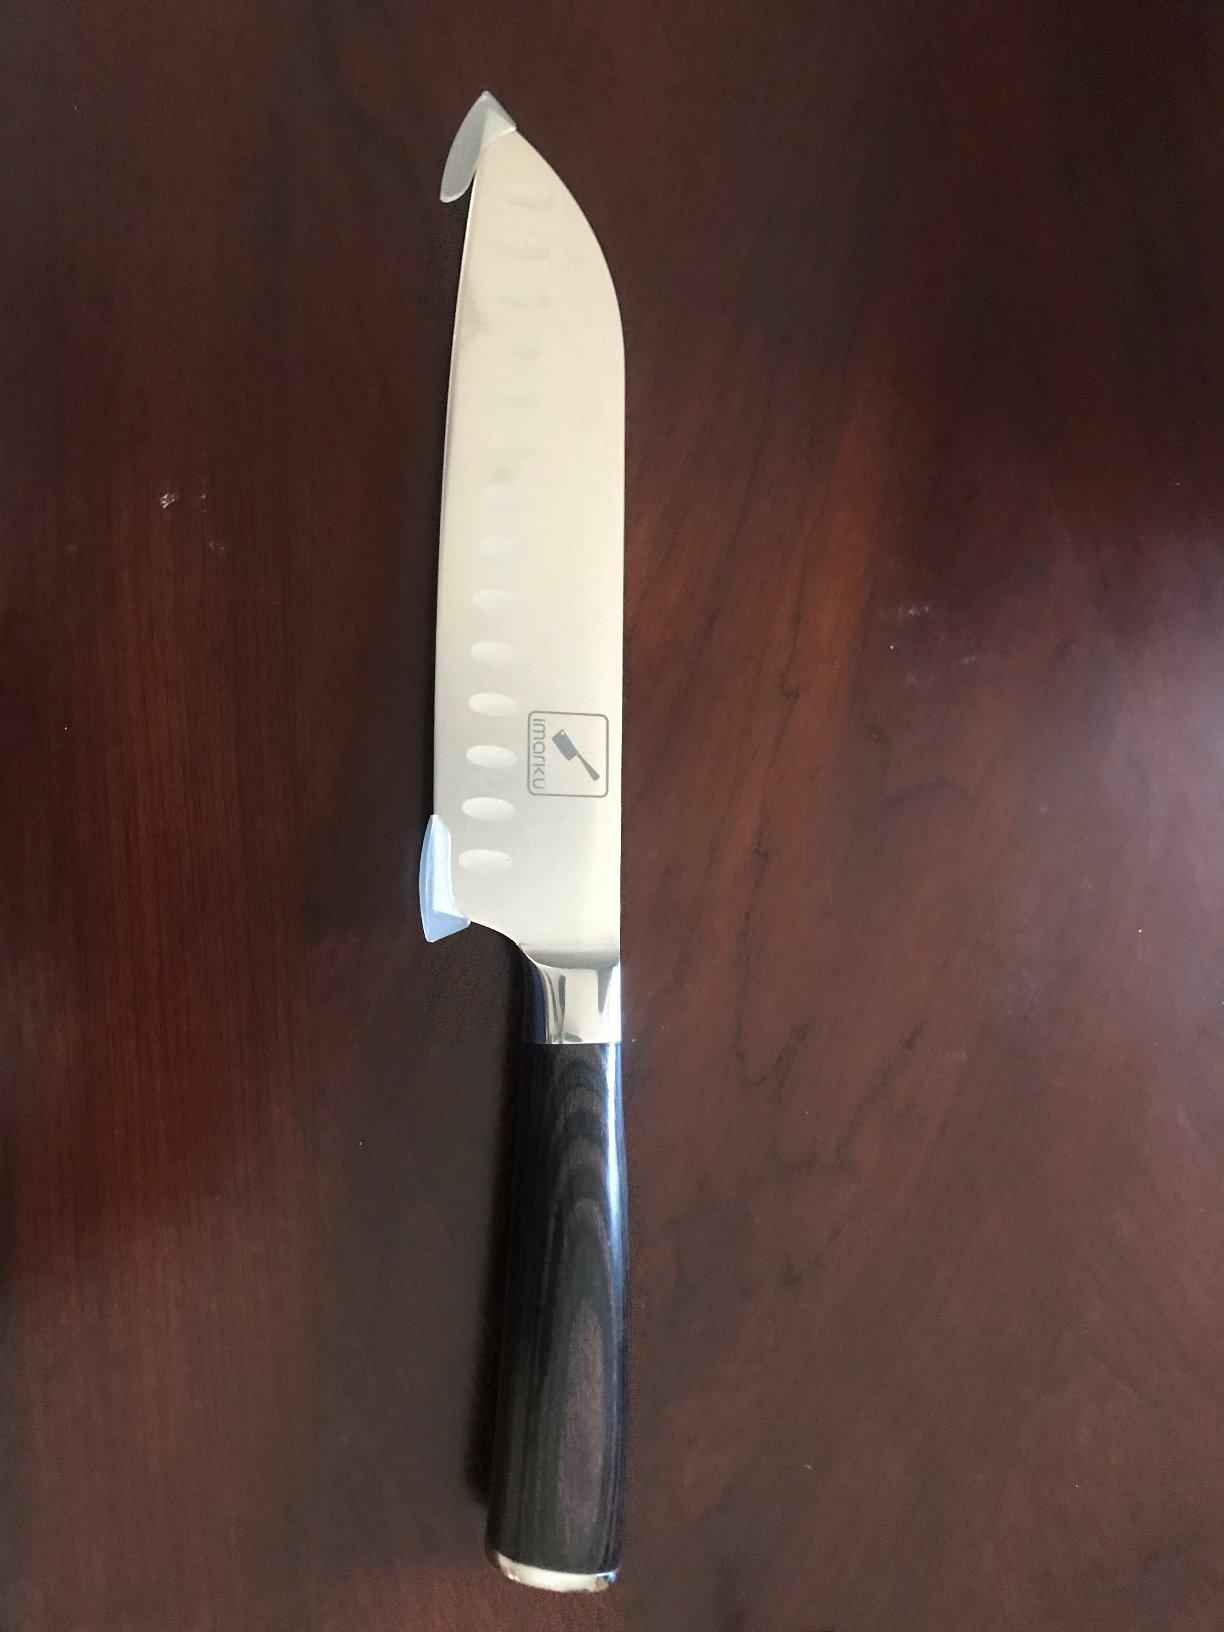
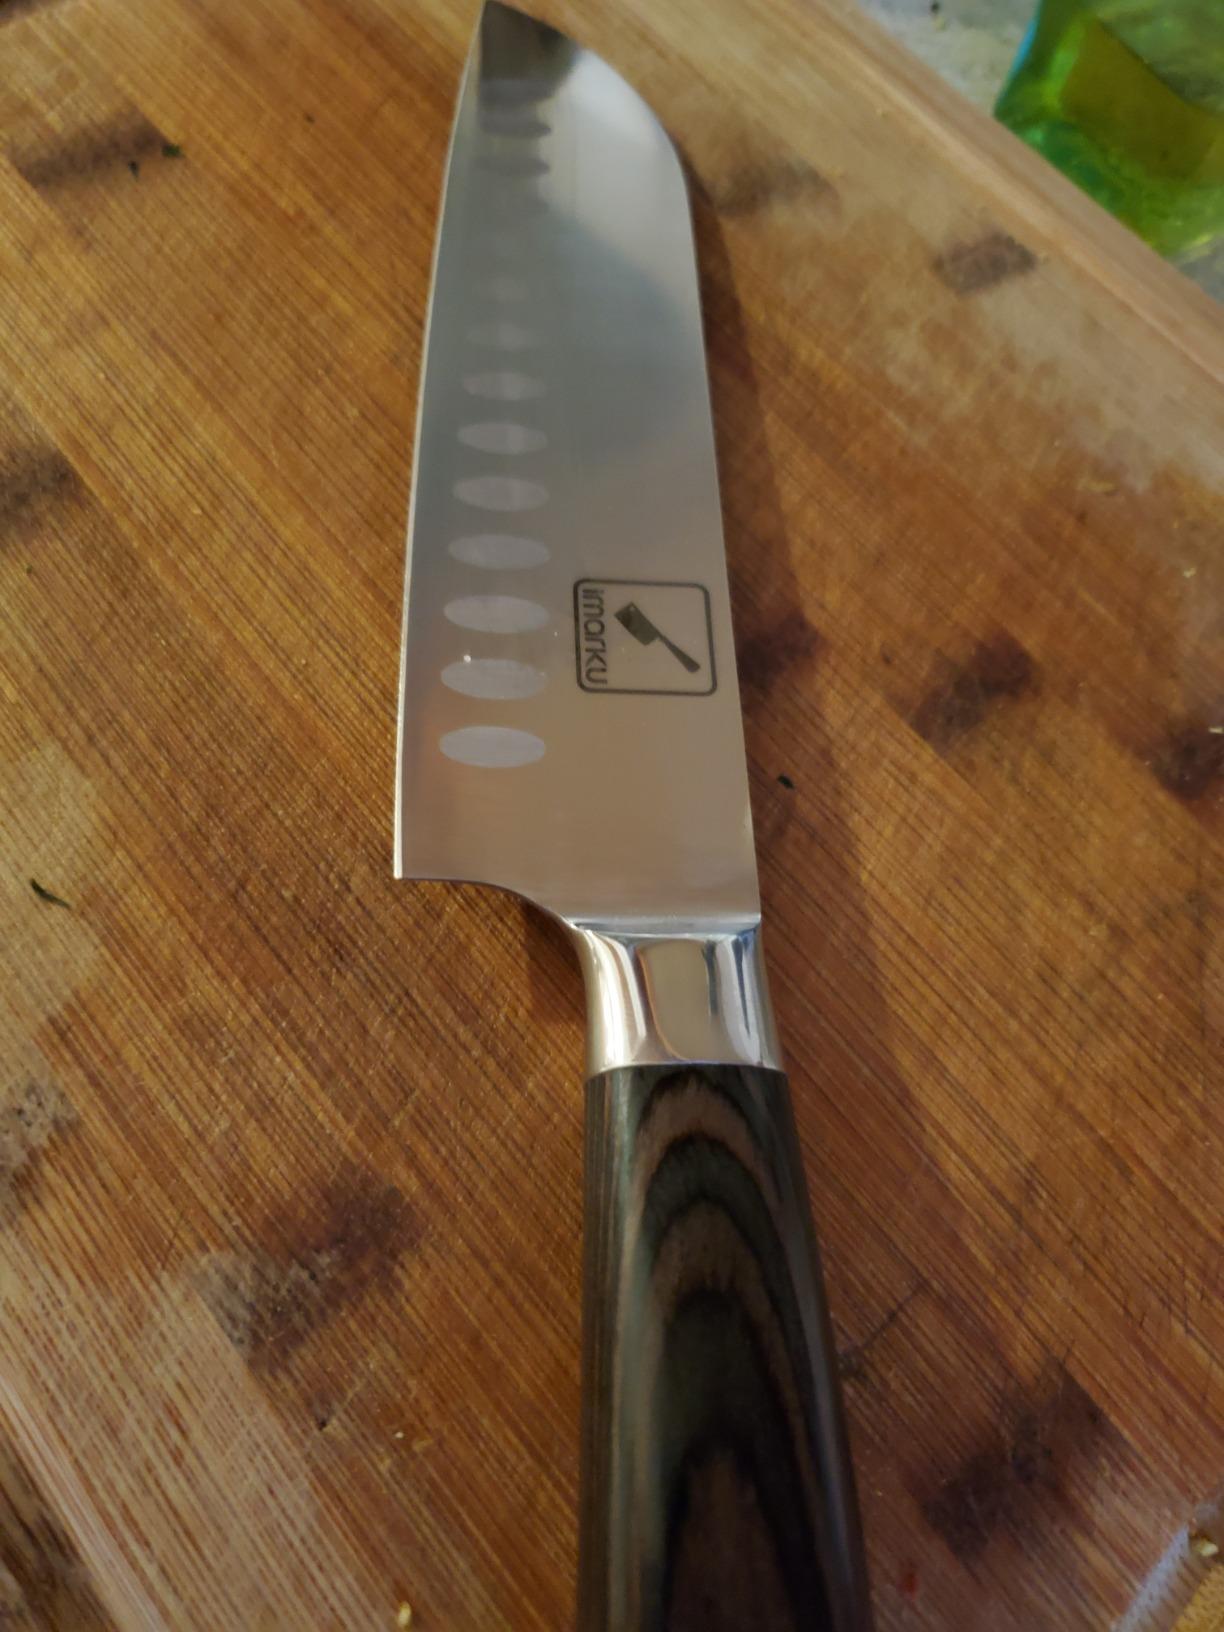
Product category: items_knife
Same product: yes